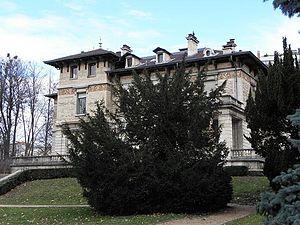
la villa Gillet à Lyon.
La villa Gillet est située à Lyon, dans le parc de la Cerisaie. C'est une institution culturelle qui s’intéresse à toutes les formes de la culture : littérature, sciences humaines, politiques et sociales, histoire, arts contemporains, etc. Elle rassemble artistes, écrivains, romanciers et chercheurs du monde entier pour nourrir une réflexion publique autour des questions de notre temps à l’occasion de conférences, débats, tables rondes, et lectures. La région Auvergne-Rhône-Alpes contribue pour partie à son fonctionnement. Depuis 1989 jusqu'à 2019 elle a été dirigée par Guy Walter, également directeur des Subsistances. À partir de septembre 2019 Lucie Campos est nommée directrice, suite au départ à la retraite de Guy Walter.
La liste des édifices labellisés « Patrimoine du xxᵉ siècle » de Lyon recense les édifices ayant reçu le label « Patrimoine du xxᵉ siècle » dans la ville de Lyon dans le Rhône en France. Au 27 mai 2013, ils sont au nombre de quarante-trois.